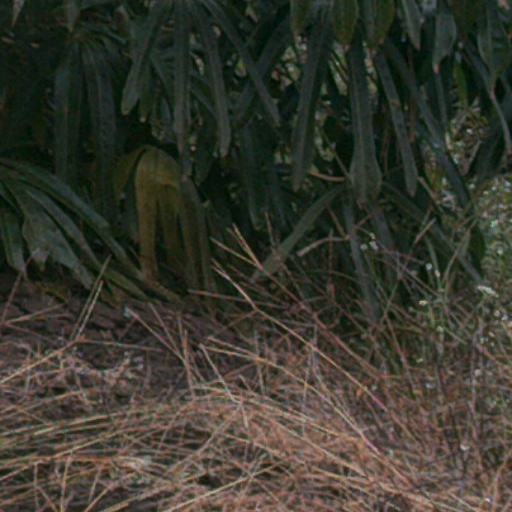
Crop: cassava